George Michael: A Different Story

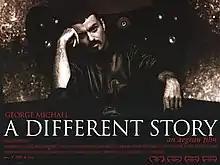
UK theatrical release poster

George Michael: A Different Story is a 2004 documentary film about the English singer, songwriter and record producer George Michael. It follows Michael's life from joining Wham! in 1981, to the present-day covering his career as a solo artist including personal and professional gain and loss. The film is a British venture produced by Aegean Films with Gorilla Entertainment Limited serving as distributor.